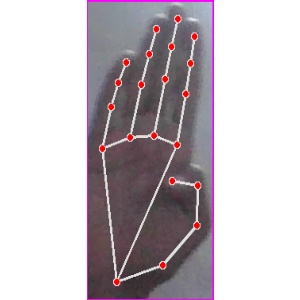
अक्षर: झ